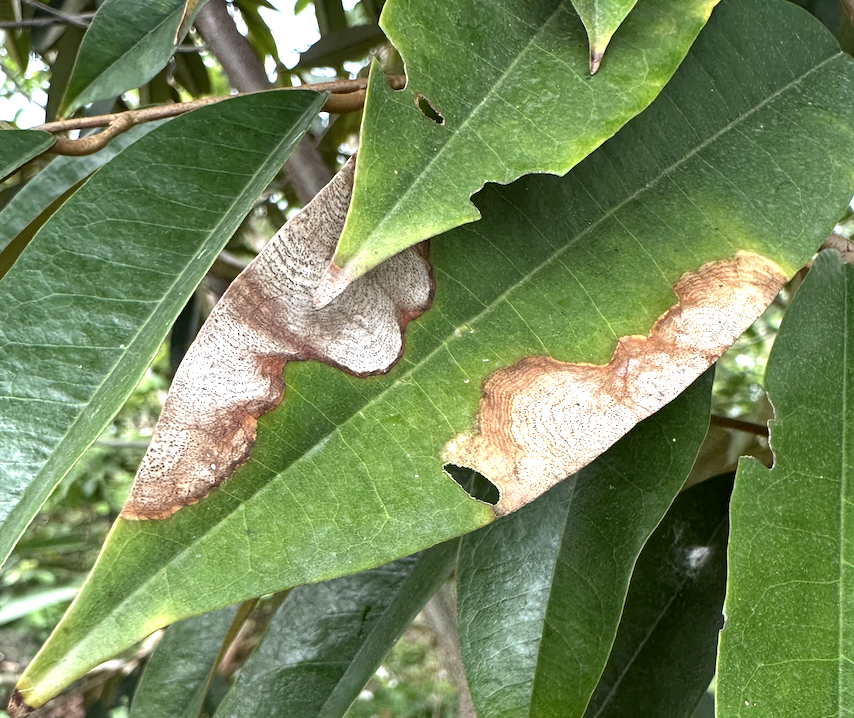
Label: anthracnose_disease